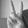
ASL letter: V